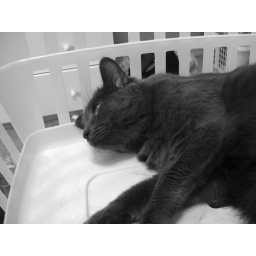
My two cats playing in a laundry basket